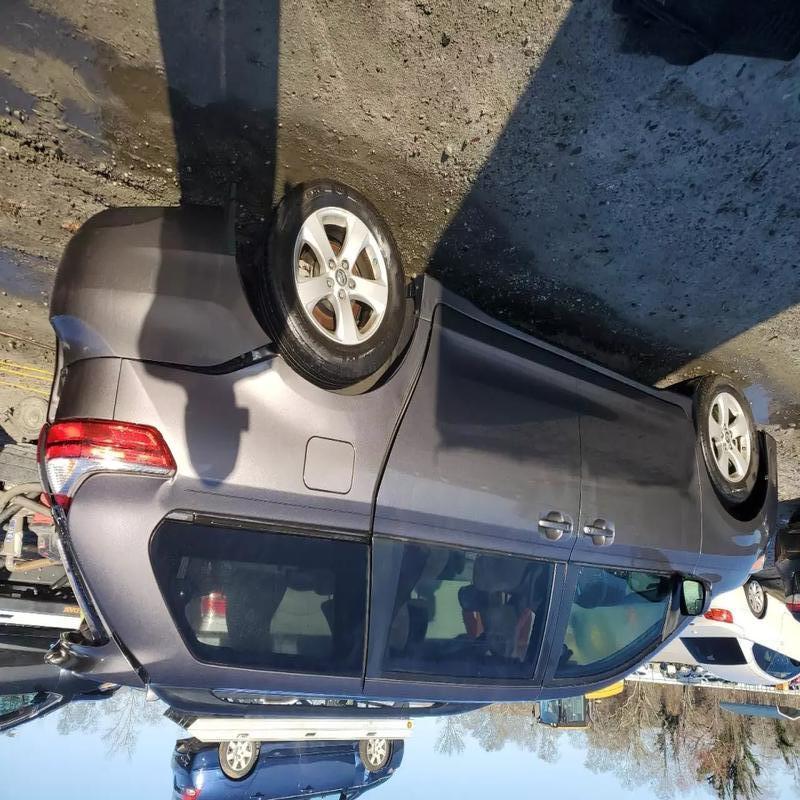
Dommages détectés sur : aile arrière gauche, pare-choc arrière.
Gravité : mineur